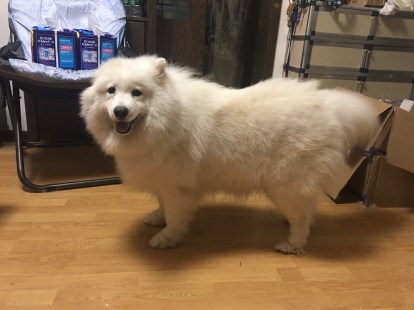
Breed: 2192-n000088-Samoyed